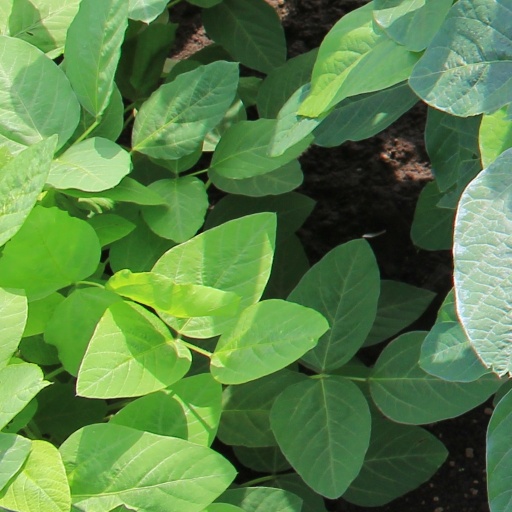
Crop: soybean